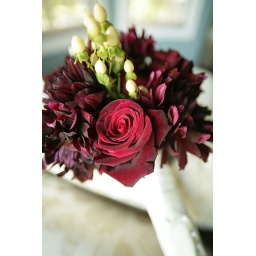
black baccara rose, black dahlia, white snowberries, wrapped in white silk